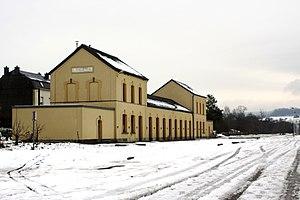
Gare de Lamorteau